Hawkgirl

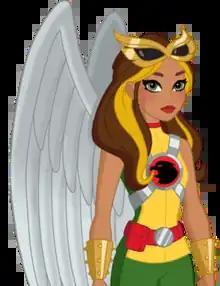
Hawkgirl as she appears in "DC Super Hero Girls".

The Kendra Saunders incarnation of Hawkgirl appears in media set in the DC Universe, portrayed by Isabela Merced.